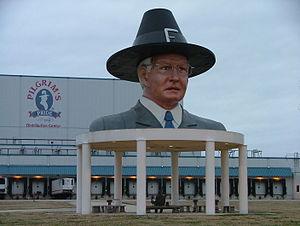
Pilgrim's Pride, aujourd'hui Pilgrim's Corp., est une entreprise américaine du secteur agroalimentaire fondée en 1946, première productrice de poulet aux États-Unis, seconde au Mexique. Le quartier général est implanté à Greeley, dans le Colorado. Son chiffre d'affaires s'élève à 6,9 milliards de dollars pour un bénéfice net de 87,1 millions en 2010 et elle emploie 56 000 personnes. L'entreprise est cotée au New York Stock Exchange, avec le code NYSE : PPC.